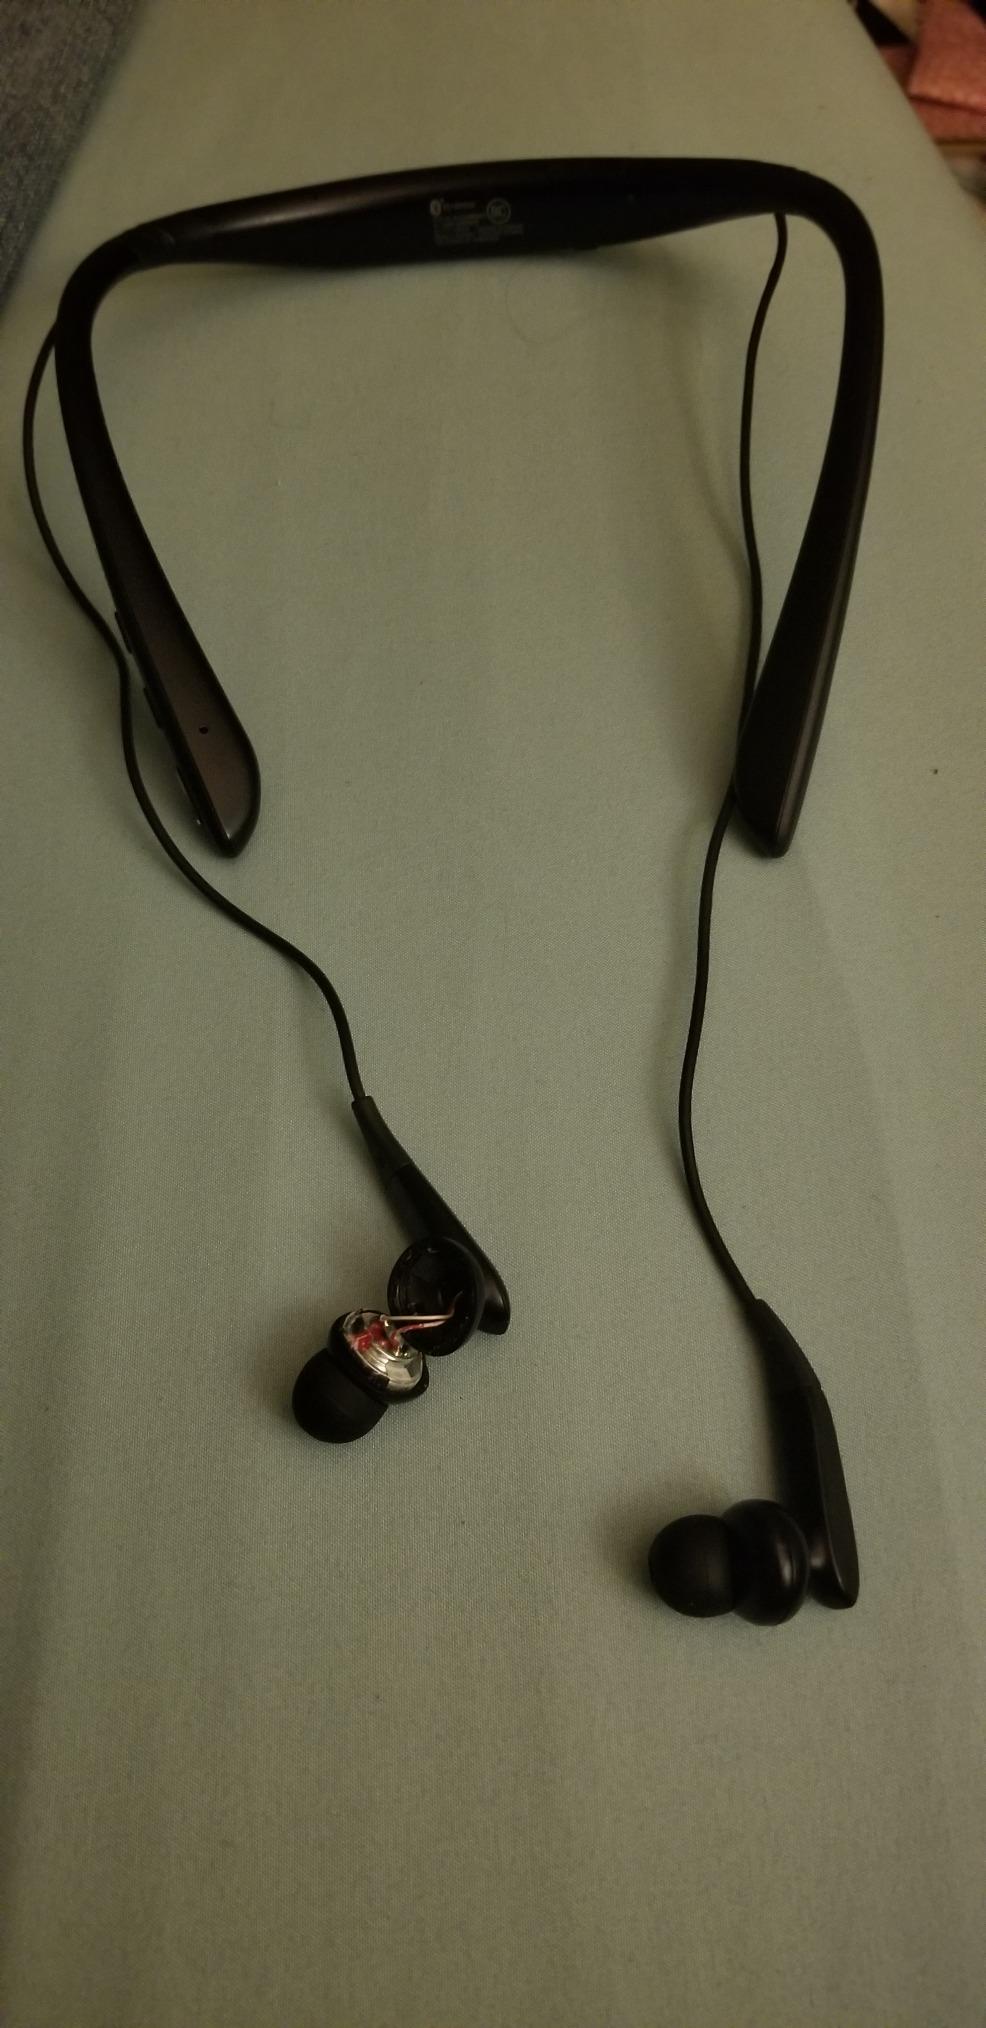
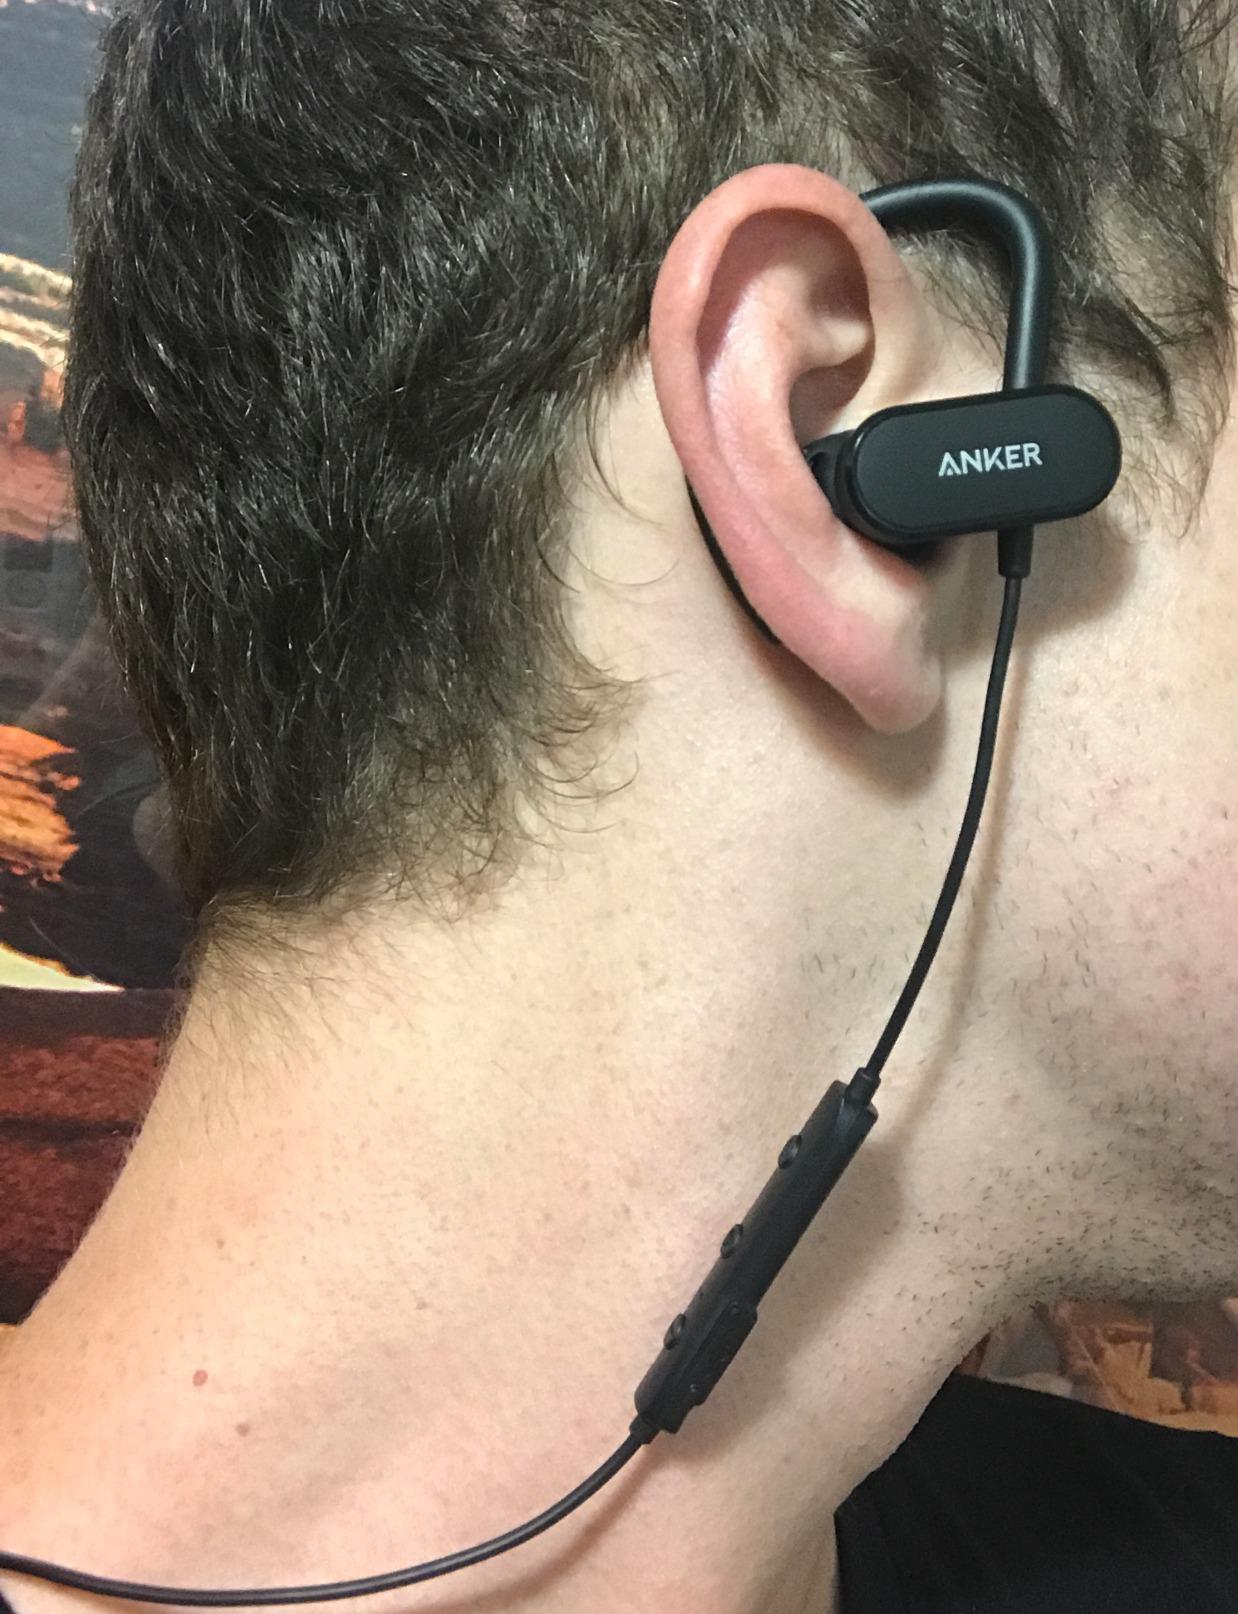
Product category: headphones
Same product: no